Coccolithophore

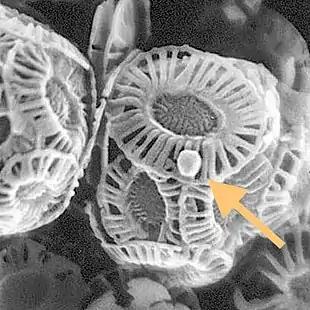
A coccolithovirus, "Emiliania huxleyi virus 86" (arrowed), infecting an "Emiliania huxleyi" coccolithophore. This giant marine virus has one of the largest known virus genomes.

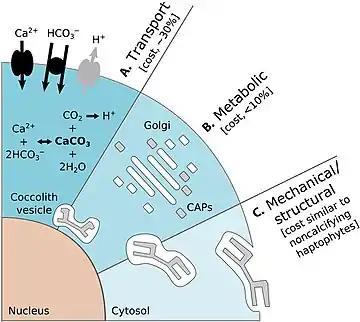
Energetic costs of coccolithophore calcification. Energetic costs reported as a percentage of total photosynthetic budget.

Coccolithophores are one of the more abundant primary producers in the ocean. As such, they are a large contributor to the primary productivity of the tropical and subtropical oceans, however, exactly how much has yet to have been recorded.